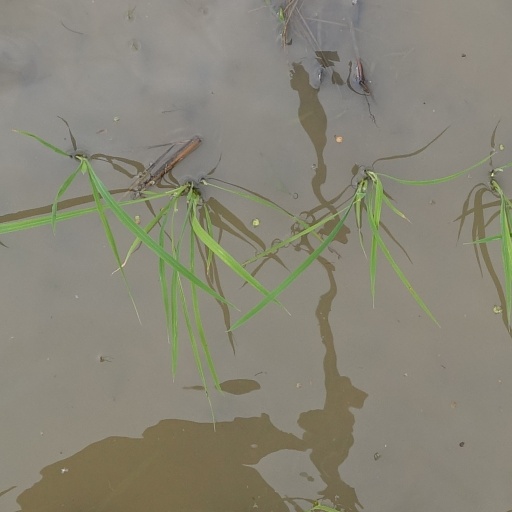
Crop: rice